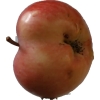
Label: Apple 10